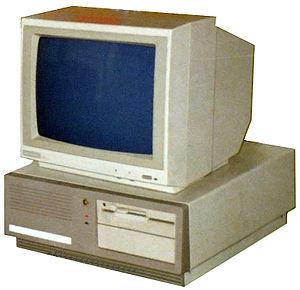
Commodore Business Machines Ltd est une société d'électronique d'origine américaine qui s'est rendue célèbre pour ses calculatrices électroniques et ses micro-ordinateurs jusqu'en 1994. Après une brève réapparition sur le marché des PC de jeu en 2007, la marque est acquise sous licence en 2010 par deux jeunes entrepreneurs pour devenir Commodore USA en Floride, jusqu'en 2013. Le 26 décembre 2014, deux entrepreneurs italiens rachètent les droits et raniment CBM à Londres, pour la fabrication de téléphones mobiles.